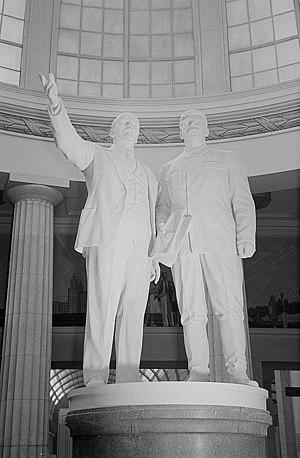
Le léninisme est une philosophie politique de type marxiste se réclamant de Vladimir Ilitch Lénine, de ses écrits, de son action et de ses idées en matière d'organisation et de stratégie politiques. L'expression est d'abord apparue pour désigner les partisans de Lénine au sein du POSDR ; elle a ensuite désigné la pratique organisationnelle qui avait conduit au succès de la révolution d'Octobre, et a ensuite englobé dans son ensemble l'idéologie des bolcheviks, pour devenir la doctrine dominante du mouvement communiste durant le XXᵉ siècle.